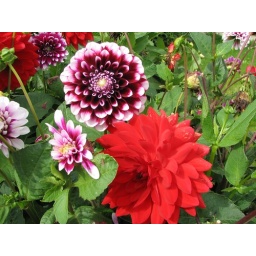
house garden near rock of Cashel